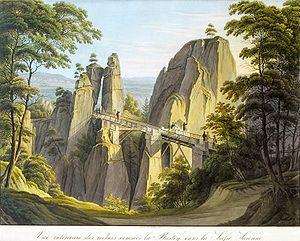
La Bastei est une formation rocheuse située en Suisse saxonne, une région d'Allemagne au sud-est de Dresde. À 305 m d'altitude, elle domine l'Elbe de 194 m et offre un panorama sur le fleuve et le massif gréseux de l'Elbe. La Bastei compte parmi les attractions touristiques les plus importantes de la Suisse saxonne.